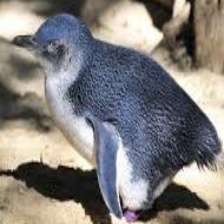
Species: FAIRY PENGUIN
Scientific name: EUDYPTULA MINOR
ImageNet parent category: king_penguin